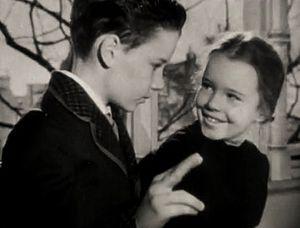
Gigi Perreau est une actrice américaine, née Ghislaine Elizabeth Marie Thérèse Perreau-Saussine le 6 février 1941 à Los Angeles.
Peter Miles un acteur et scénariste américain né le 1ᵉʳ avril 1938 à Tōkyō sous le nom de Gerald Richard Perreau-Saussine, mort le 3 août 2002 à Los Angeles. Après la fin de sa carrière d'acteur, il a travaillé sous le nom de plume de Richard Miles.